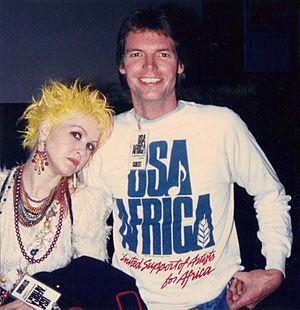
Cynthia Ann Stephanie Lauper est une chanteuse, compositrice, actrice et activiste américaine dont la carrière dure depuis plus de 40 ans. Son album She's So Unusual est le premier premier album d'une artiste féminine à atteindre les quatre premières places du Billboard Hot 100 - Girls Just Want to Have Fun, Time After Time, She Bop, et All Through the Night - et vaut à Lauper le Grammy Award du meilleur nouvel artiste aux 27ᵉ Grammy Awards en 1985. Son succès se poursuit avec la bande originale du film Les Goonies et son deuxième disque True Colours. Cet album comprenait les singles numéro un 'True Colors'.